Oliveira, Minas Gerais

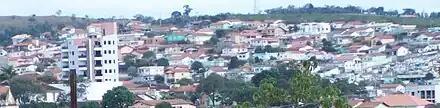
Acácio Ribeiro Neighborhood, traditional middle-class neighborhood

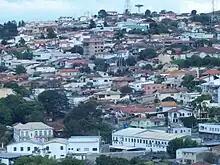
Dona Sinhaninha Neighborhood, middle class area

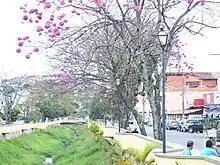
Boulevard Jacéa Abi-Ackel.

Oliveira's urban area can be divided into 51 neighborhoods, where there are more than 550 streets. The neighborhoods are: